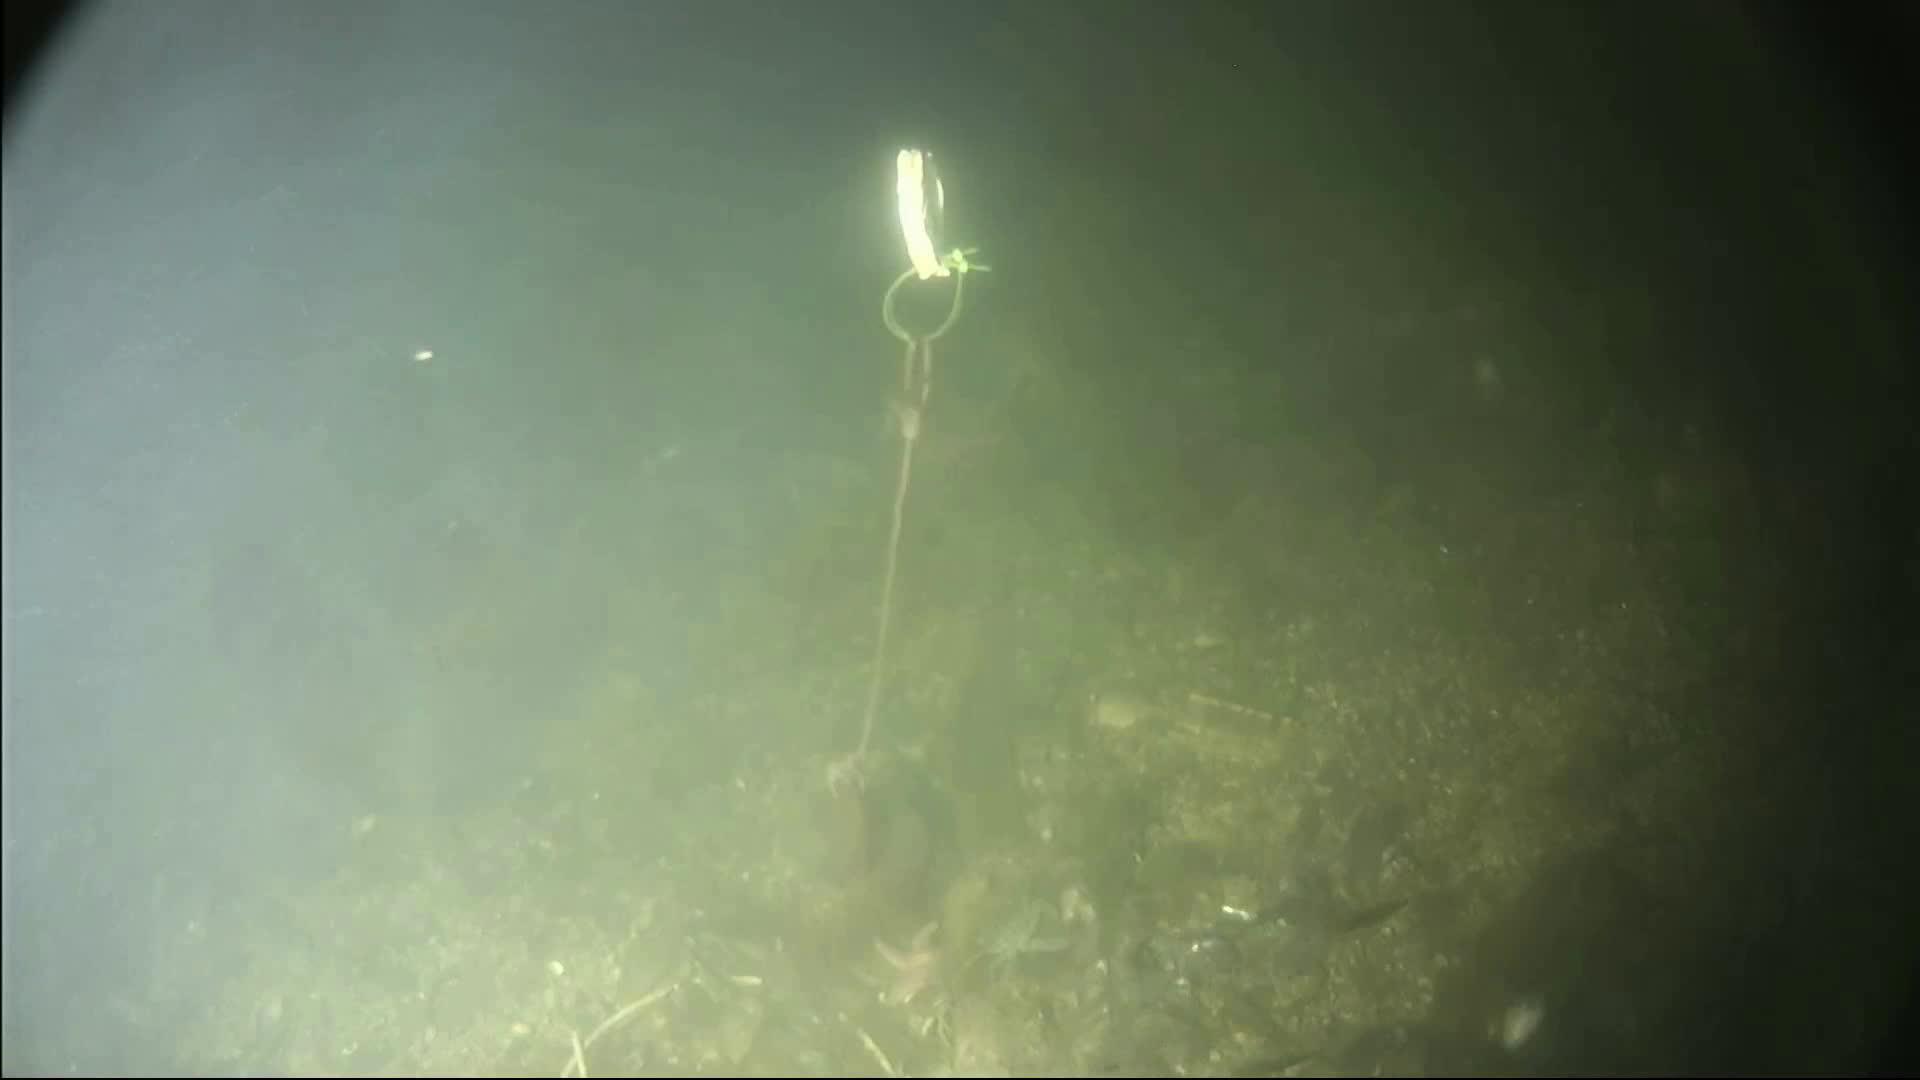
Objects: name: starfish
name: crab
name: small_fish